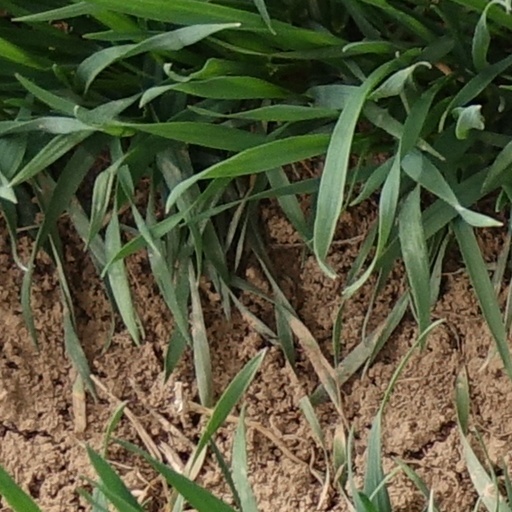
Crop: wheat